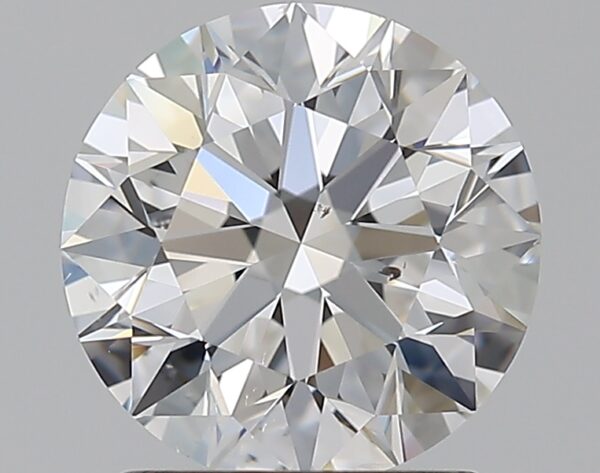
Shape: round
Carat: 1.51
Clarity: SI1
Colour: E
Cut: EX
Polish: EX
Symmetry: EX
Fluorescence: N
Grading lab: GIA
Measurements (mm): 7.27 x 7.32 x 4.57